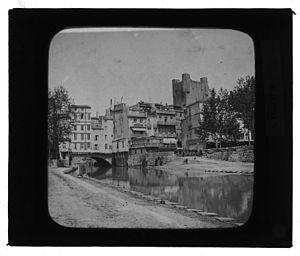
Pont sur le canal de la Robine à Narbonne (Aude). Fin 19e siècle. Vue d'ensemble du pont et du canal. En arrière plan tour médiévale du palais des archevêques. Etiquette imprimée